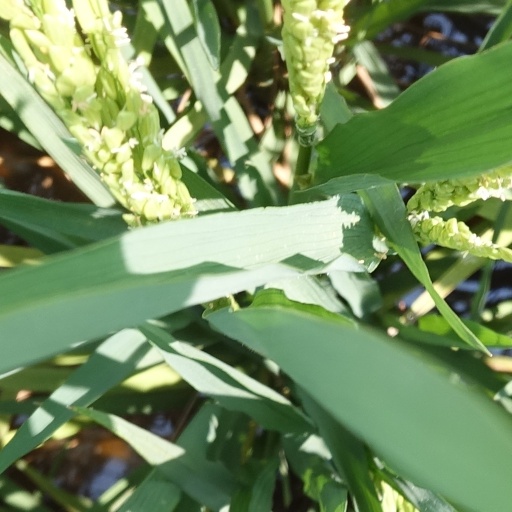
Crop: rice